Ann Toebbe

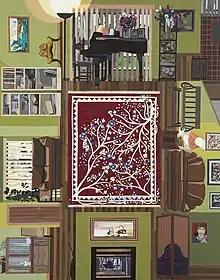

Ann Toebbe (born 1974) is an American contemporary artist who has had solo exhibitions at the Museum of Contemporary Art, Chicago, The Saatchi Gallery (London, UK), Steven Zevitas Gallery (Boston, MA, represented), Monya Rowe Gallery (New York City), and Tibor de Nagy Gallery (New York City, represented). Based in Chicago, she is best known for creating meticulously designed paintings and collages that depict the interiors of domestic life. In 2015, "Vulture" magazine art critic Jerry Saltz named one of Toebbe's exhibitions one of the year's 10 best. Toebbe has been featured in articles in "Artforum", "The New York Times", "NY Magazine", "The Boston Globe", "The Chicago Tribune", "Art in America", and "Hyperallergic", among others.